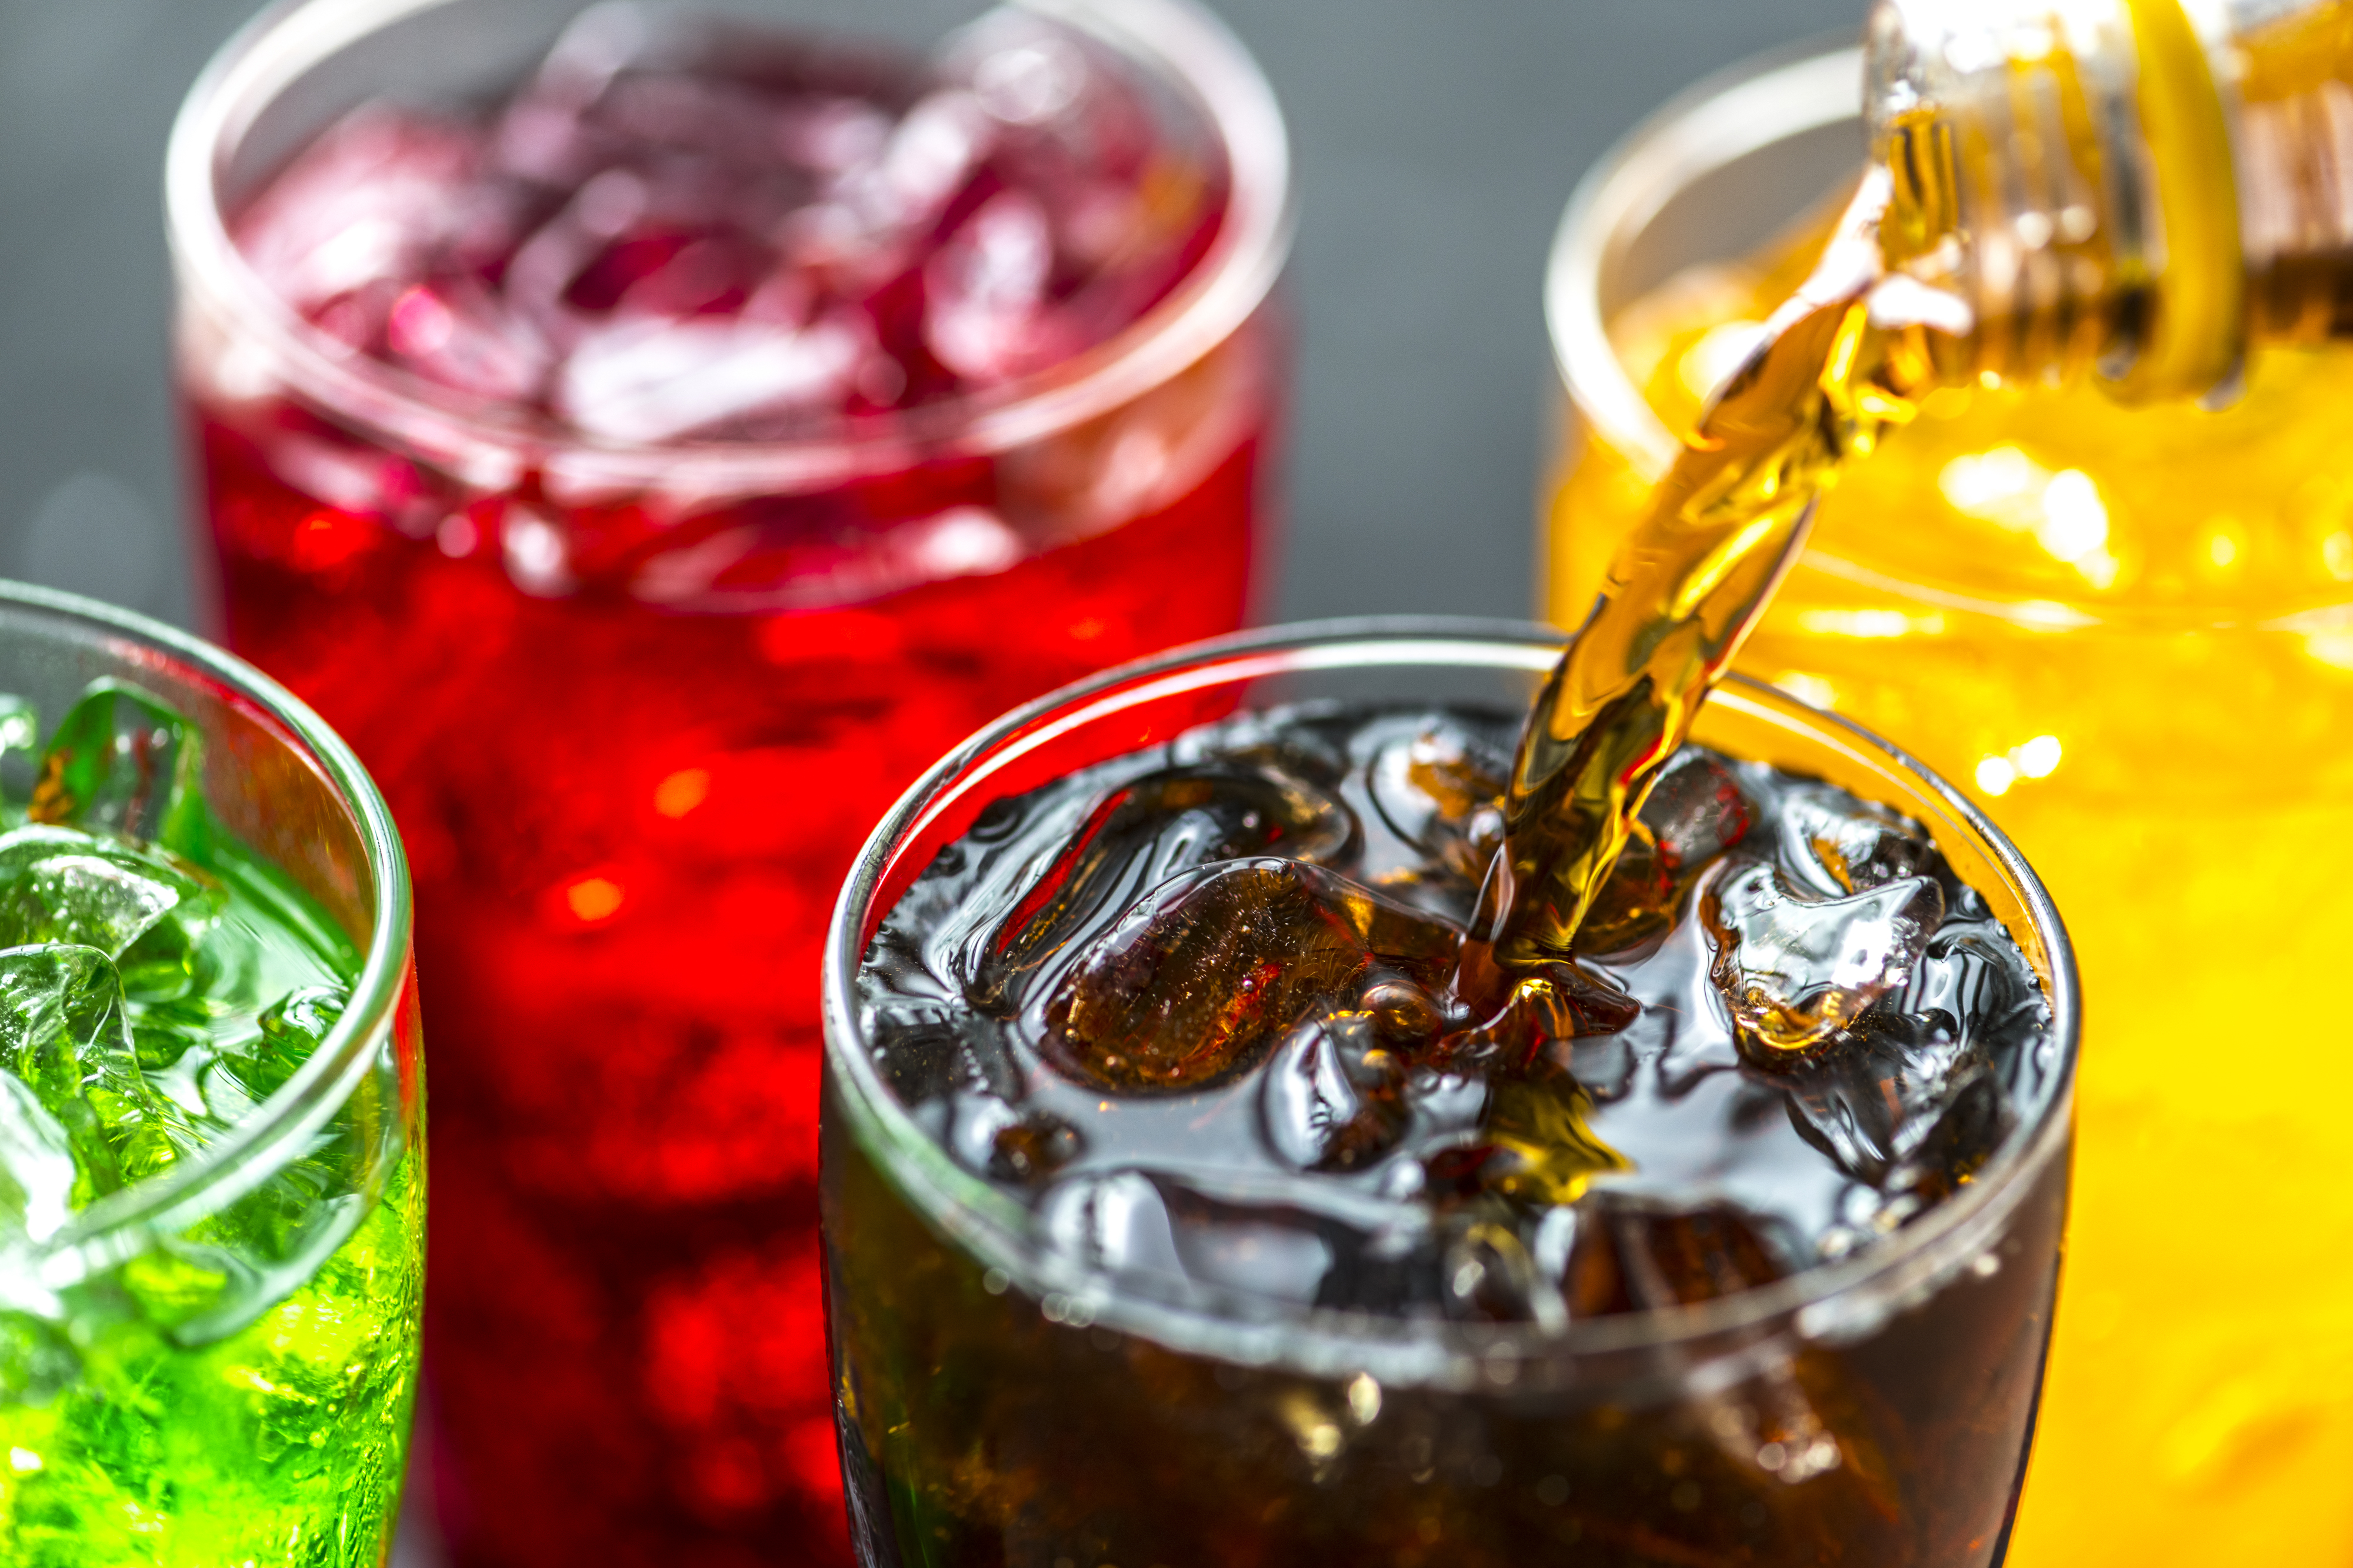
background, beverage, bottle, bubble, caffeine, carbonated, carbonated drink, carbonated water, close up, cola, cold, cold drink, colorful, dehydration, drink, drinking, fizz, fizzy, flavored, flavoring, fresh, freshness, glass, green, ice, ice cube, liquid, macro, orange, pop, pouring, red, refreshing, refreshment, soda, liqueur, alcoholic beverage, distilled beverage, non alcoholic beverage, cuba libre, grog, kalimotxo, wine cocktail, cocktail, mulled wine, tinto de verano, flavor, punch, negroni, soft drink